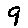
Label: 9